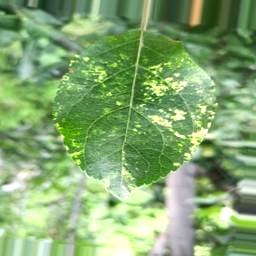
Label: Apple_Mosaic